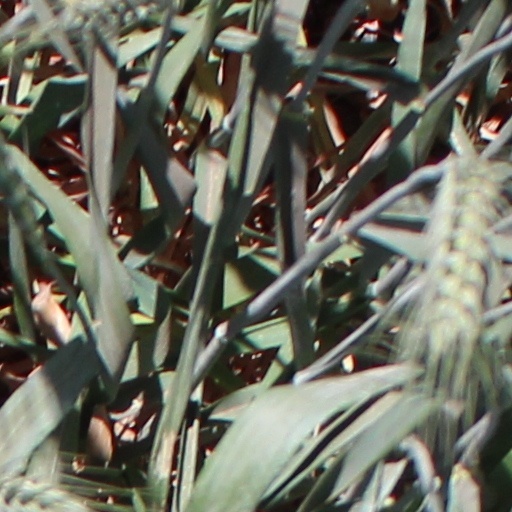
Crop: wheat